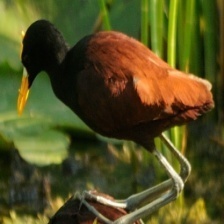
Species: NORTHERN JACANA
Scientific name: JACANA SPINOSA